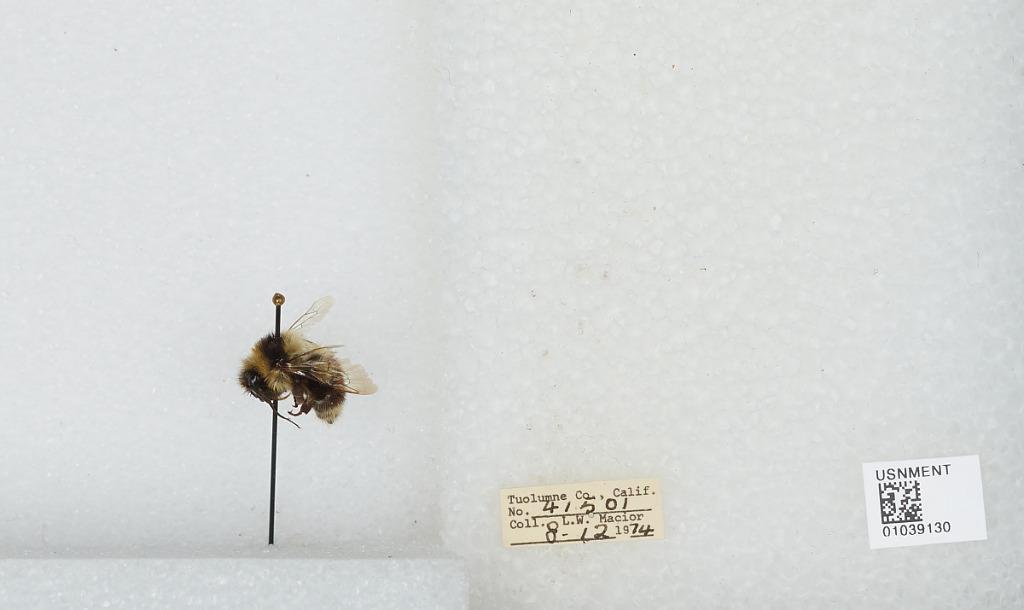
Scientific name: Bombus (Cullumanobombus) rufocinctus Cresson
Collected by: L. Macior
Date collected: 1974-8-12
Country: United States
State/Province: California
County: Tuolumne
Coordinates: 38.02, -119.93